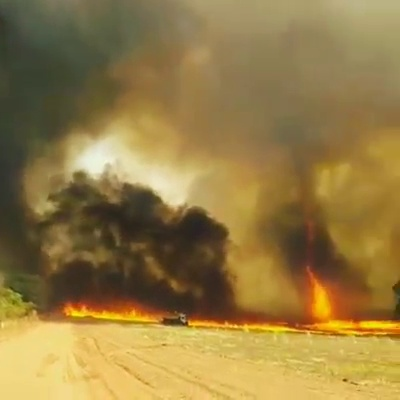
Fire: yes
Smoke: yes